Bank Transfer Day

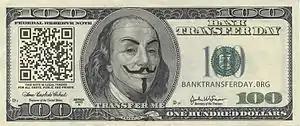
$100 Bank Transfer Day poster

Bank Transfer Day was a consumer activism initiative calling for a voluntary switch from commercial banks to not-for-profit credit unions by November 5, 2011. As of October 15, 2011, a Facebook page devoted to the effort had drawn more than 54,900 likes. Debit card fees of $5 a month from the Bank of America are among steps leading to the Bank Transfer Day protest with a November 5 deadline. Occupy Wall Street participants support the effort even though the events are not related. Among the detractors were Occupy Los Angeles participants: Sigurd Olin Christian, creator of the Bank Transfer Day event, stated that "he was accosted by Occupy Los Angeles organizers and has even received threatening phone calls" because of his pro-credit union rather than anti-bank approach.